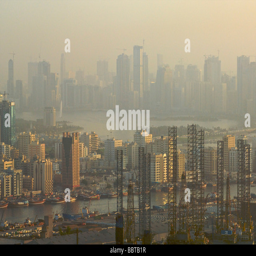
a city the city as seen from the sea